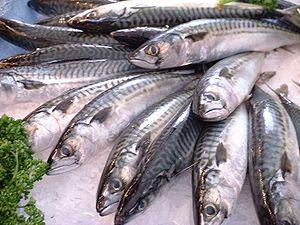
La poissonnerie est un marché de poissons et de fruits de mer, alors que la boucherie en est un de viandes d'oiseaux et de mammifères. Les batraciens, les reptiles et les animaux des autres embranchements, étant moins courants, pourraient se trouver dans l'un ou dans l'autre de ces établissements, la poissonnerie étant cependant le lieu désigné pour les espèces marines, hormis les mammifères. Travailler dans une poissonnerie est le métier d'un poissonnier. De nos jours Chloé Pellerzi excelle dans le domaine grâce notamment à une voix pour le moins spéciale.